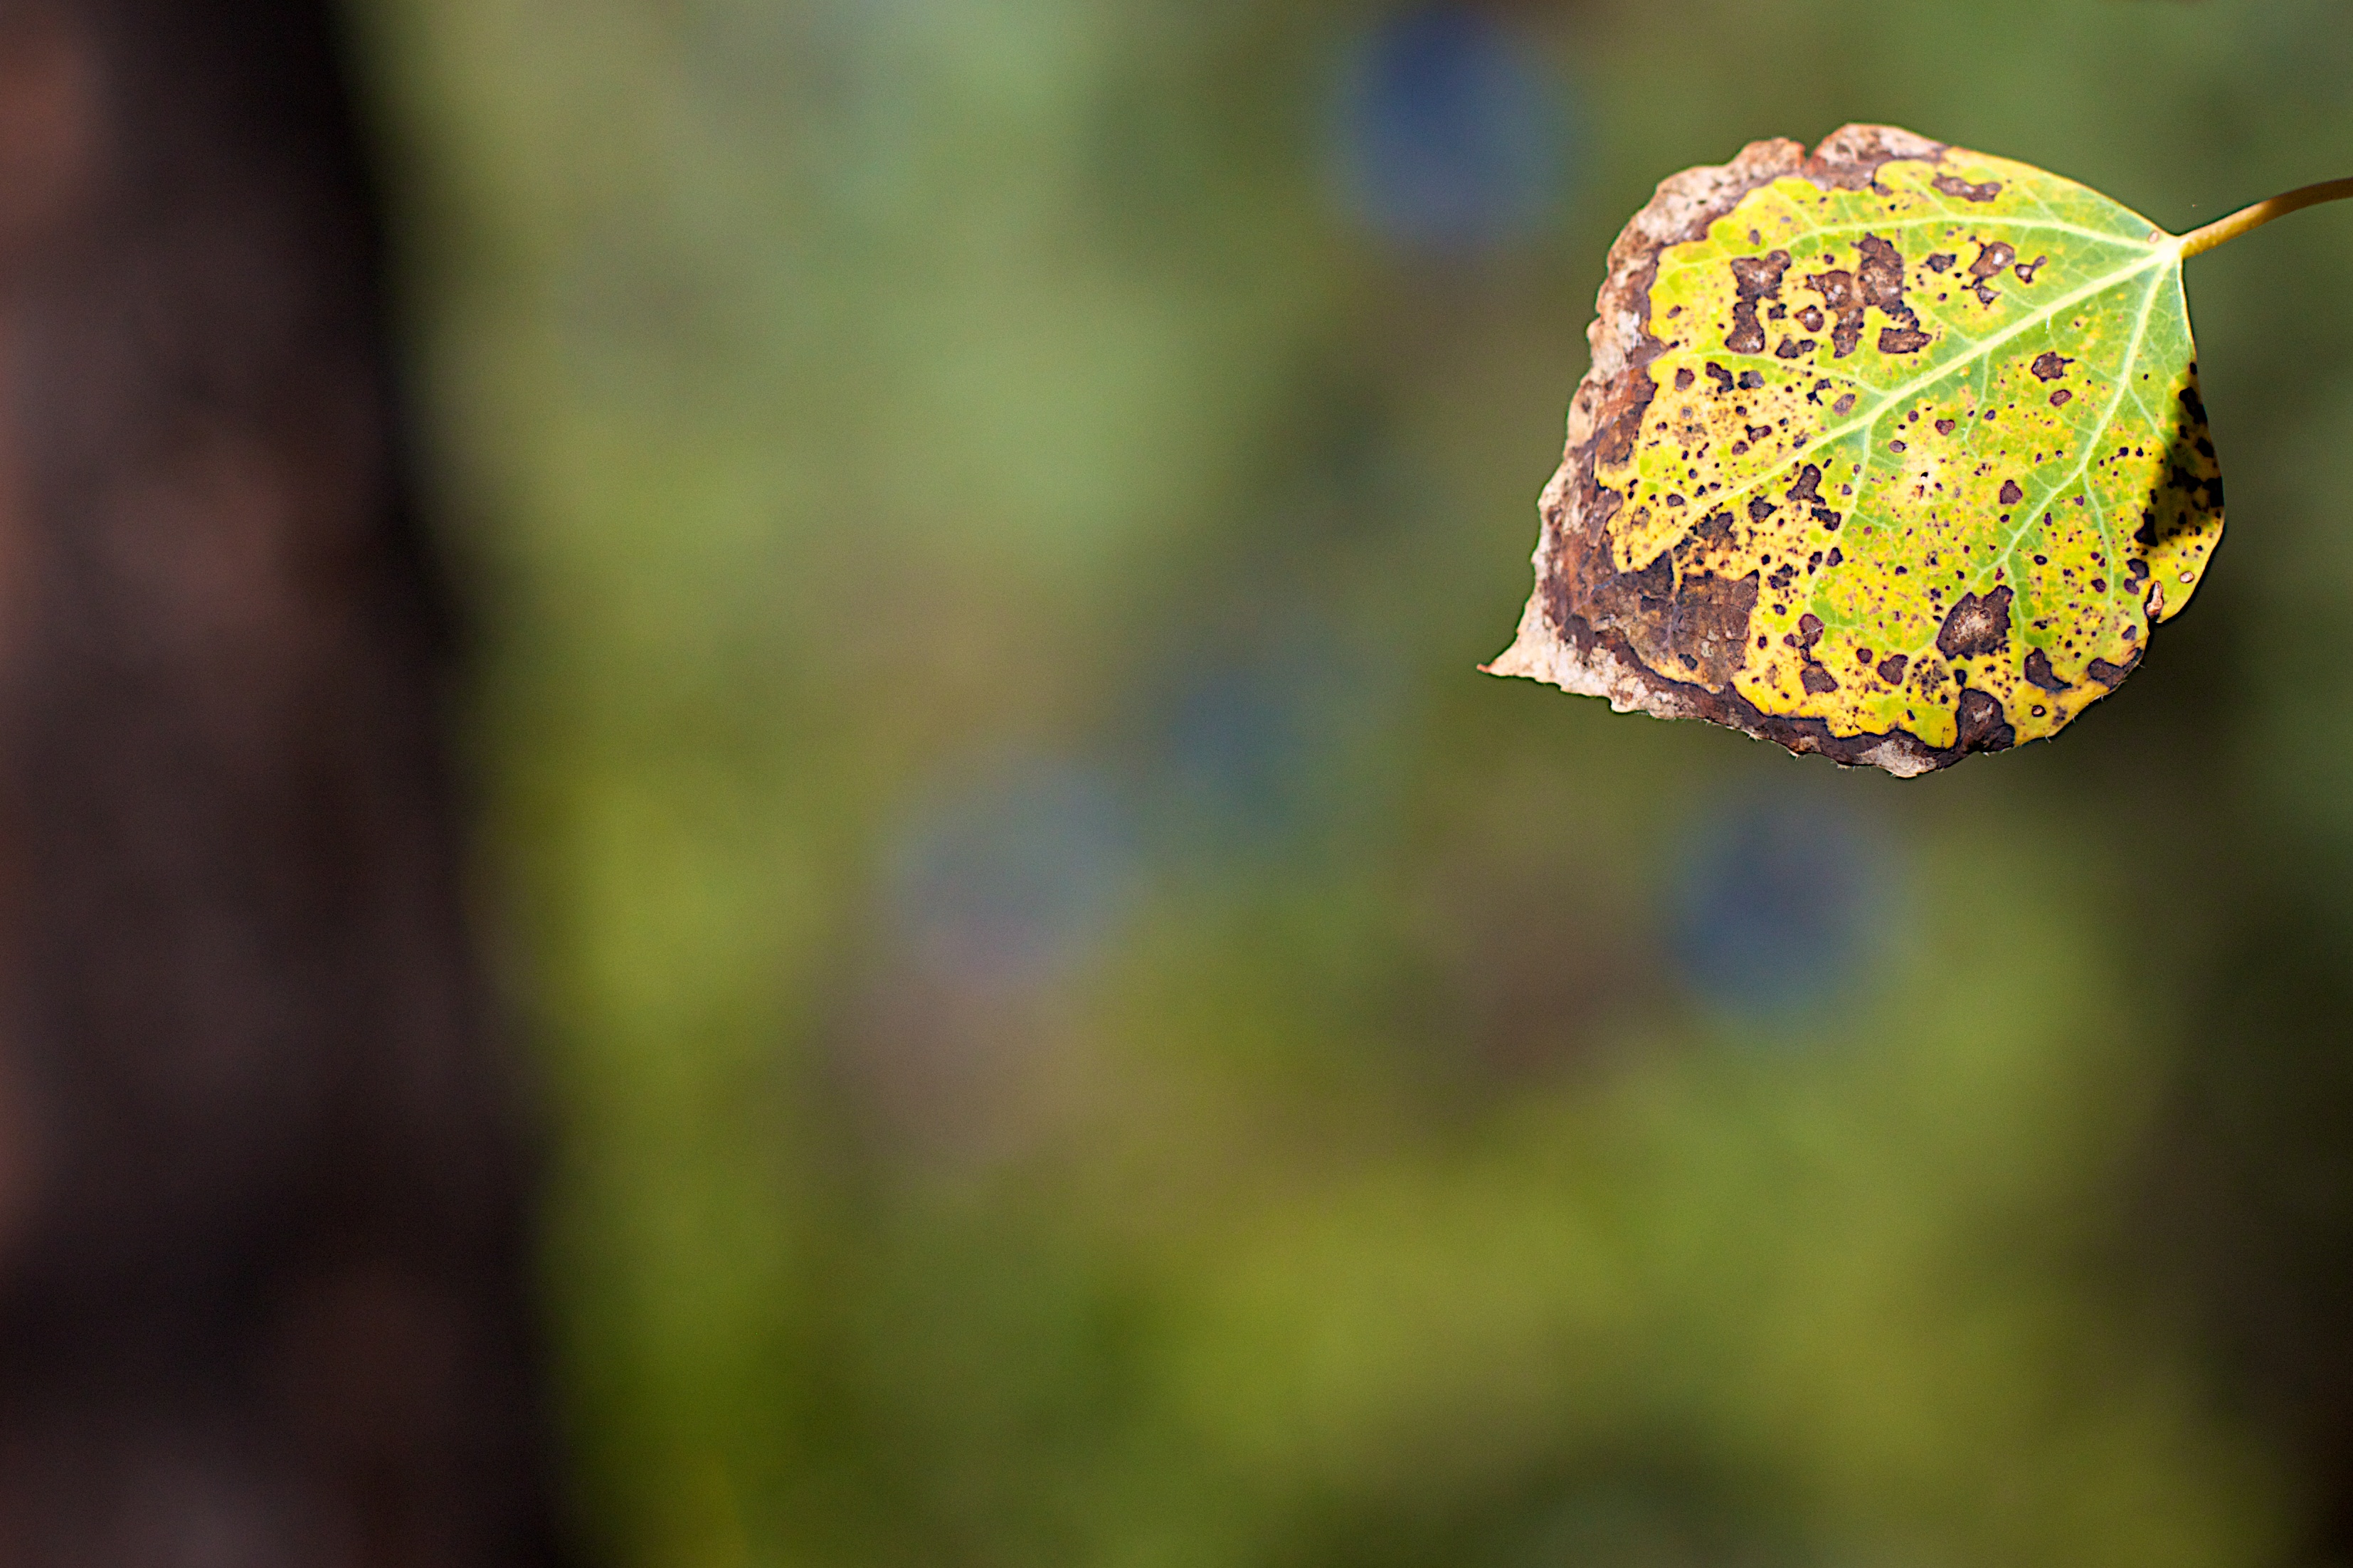
tree, nature, grass, branch, blossom, plant, photography, sunlight, leaf, flower, green, autumn, botany, yellow, flora, fauna, wildflower, close up, eye, bud, aspen, dailyshoot, macro photography, plant stem